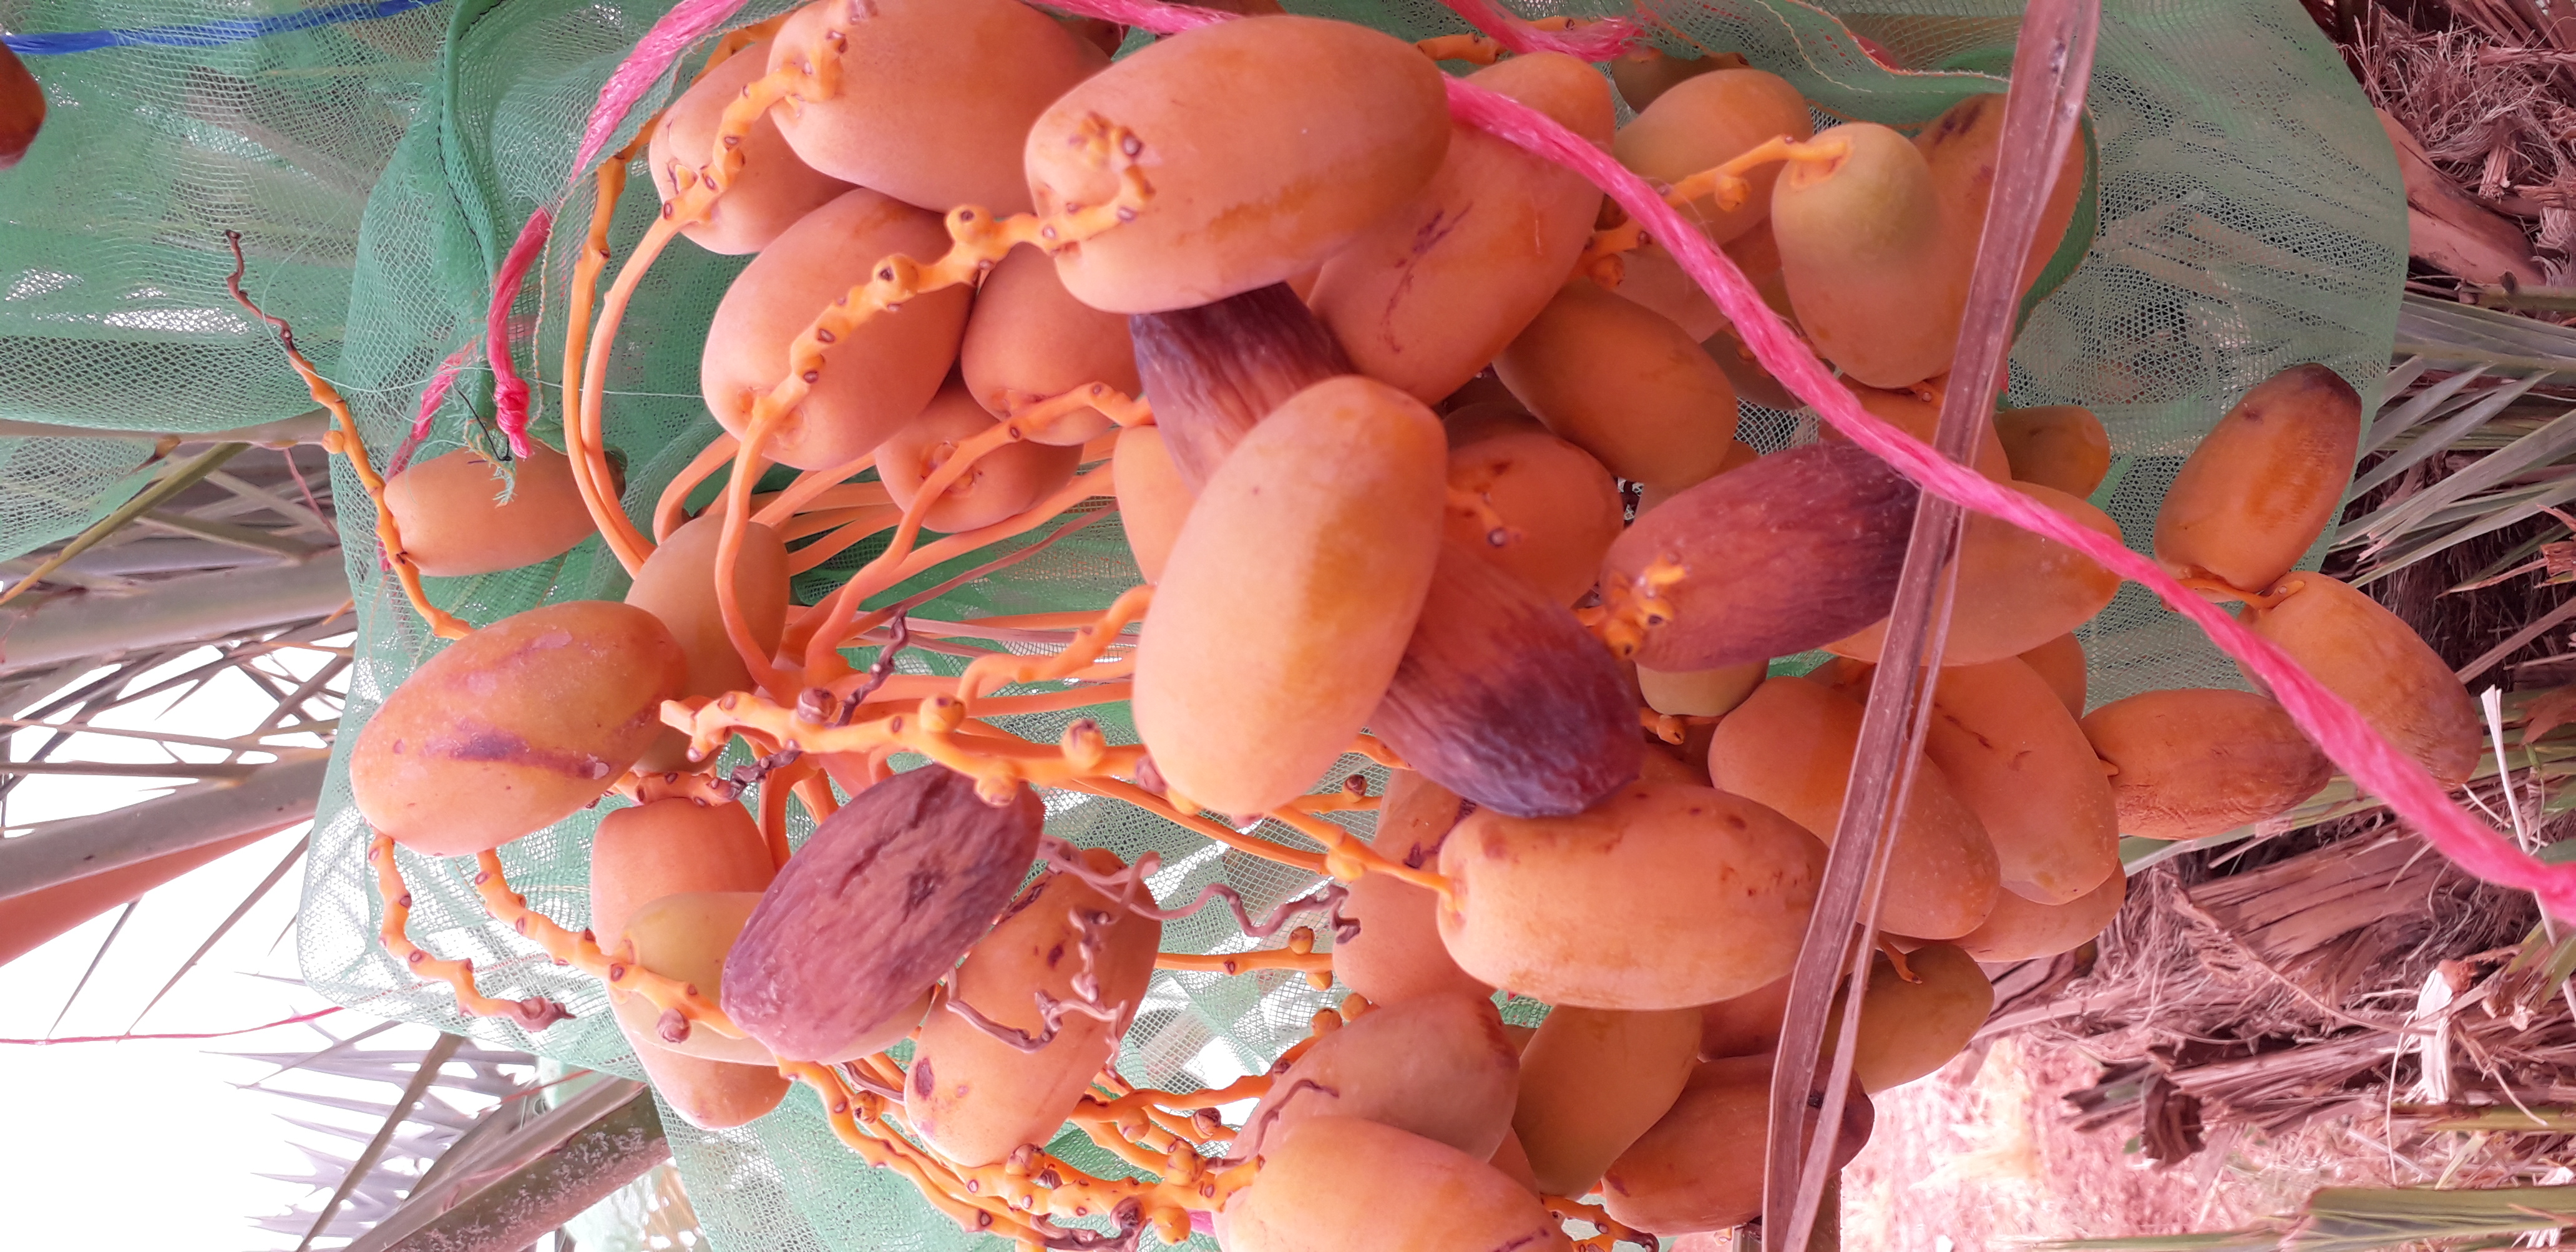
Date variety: Boumajhoul